Punyaham

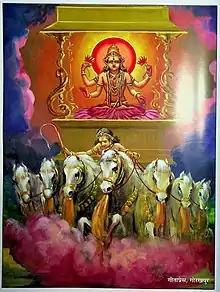
The punyaham ceremony is associated with Surya.

Performed by Brahmins, it is performed for the consecration of a house before its occupation by residents. After a site is selected as suitable for construction, the priest offers a sacrifice, and pronounces the name of the ceremony, "puṇyāham", “this is an auspicious day”, to the sounding of musical instruments. He repeatedly whispers a "mantra," the object of which is to request malicious spirits, asuras, and devas who may inhabit the site to leave, and find their abode elsewhere. He then takes a pot, fills it with earth mixed with cowdung white reciting "mantras", and sows seeds within it.